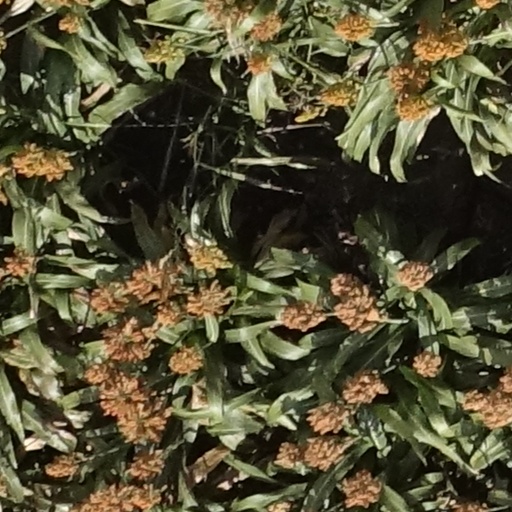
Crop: sorghum